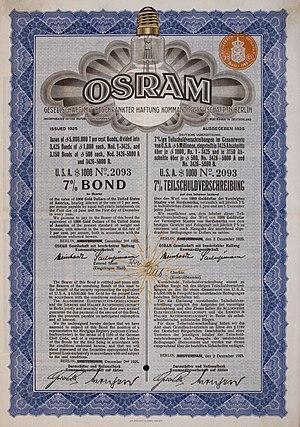
Osram est une entreprise allemande spécialisée dans la production de LED, de lampes. Ancienne filiale de Siemens, elle est la seconde entreprise de son secteur, derrière Philips.